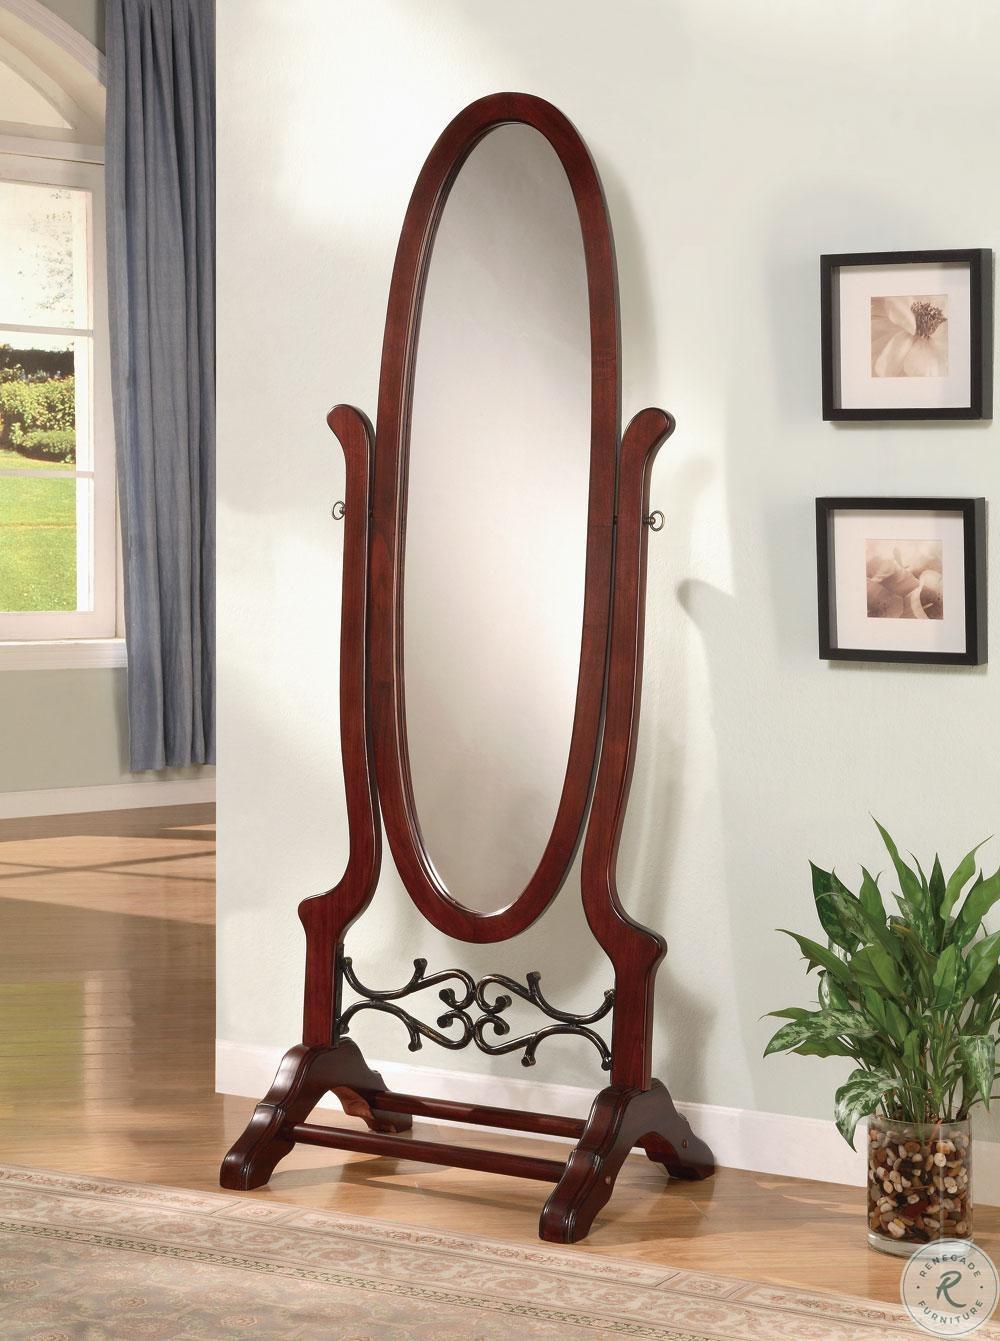
Category: Mirror
Style: Traditional